Davis Memorial Presbyterian Church

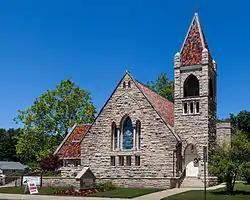
The church from Randolph Avenue in 2014

Davis Memorial Presbyterian Church is a historic Presbyterian church at 450 Randolph Avenue in Elkins, Randolph County, West Virginia, United States. It was originally built in 1894 and 1895 after designs prepared by the Baltimore architect Charles E. Cassell. In 1921, an Akron plan Sunday School building was added to the north by Clarence L. Harding of Washington D. C. The building consists of a nave, an engaged tower, and a gable roofed structure located perpendicular to the nave. It is built of a granular conglomerate stone consisting of large, transparent quartz crystals bound in clay or silica. The style is Gothic, with Romanesque and eclectic influences.